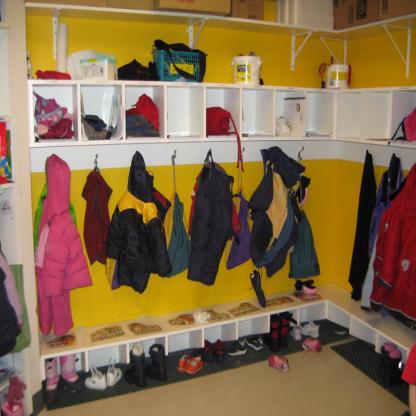
Scene: Indoor